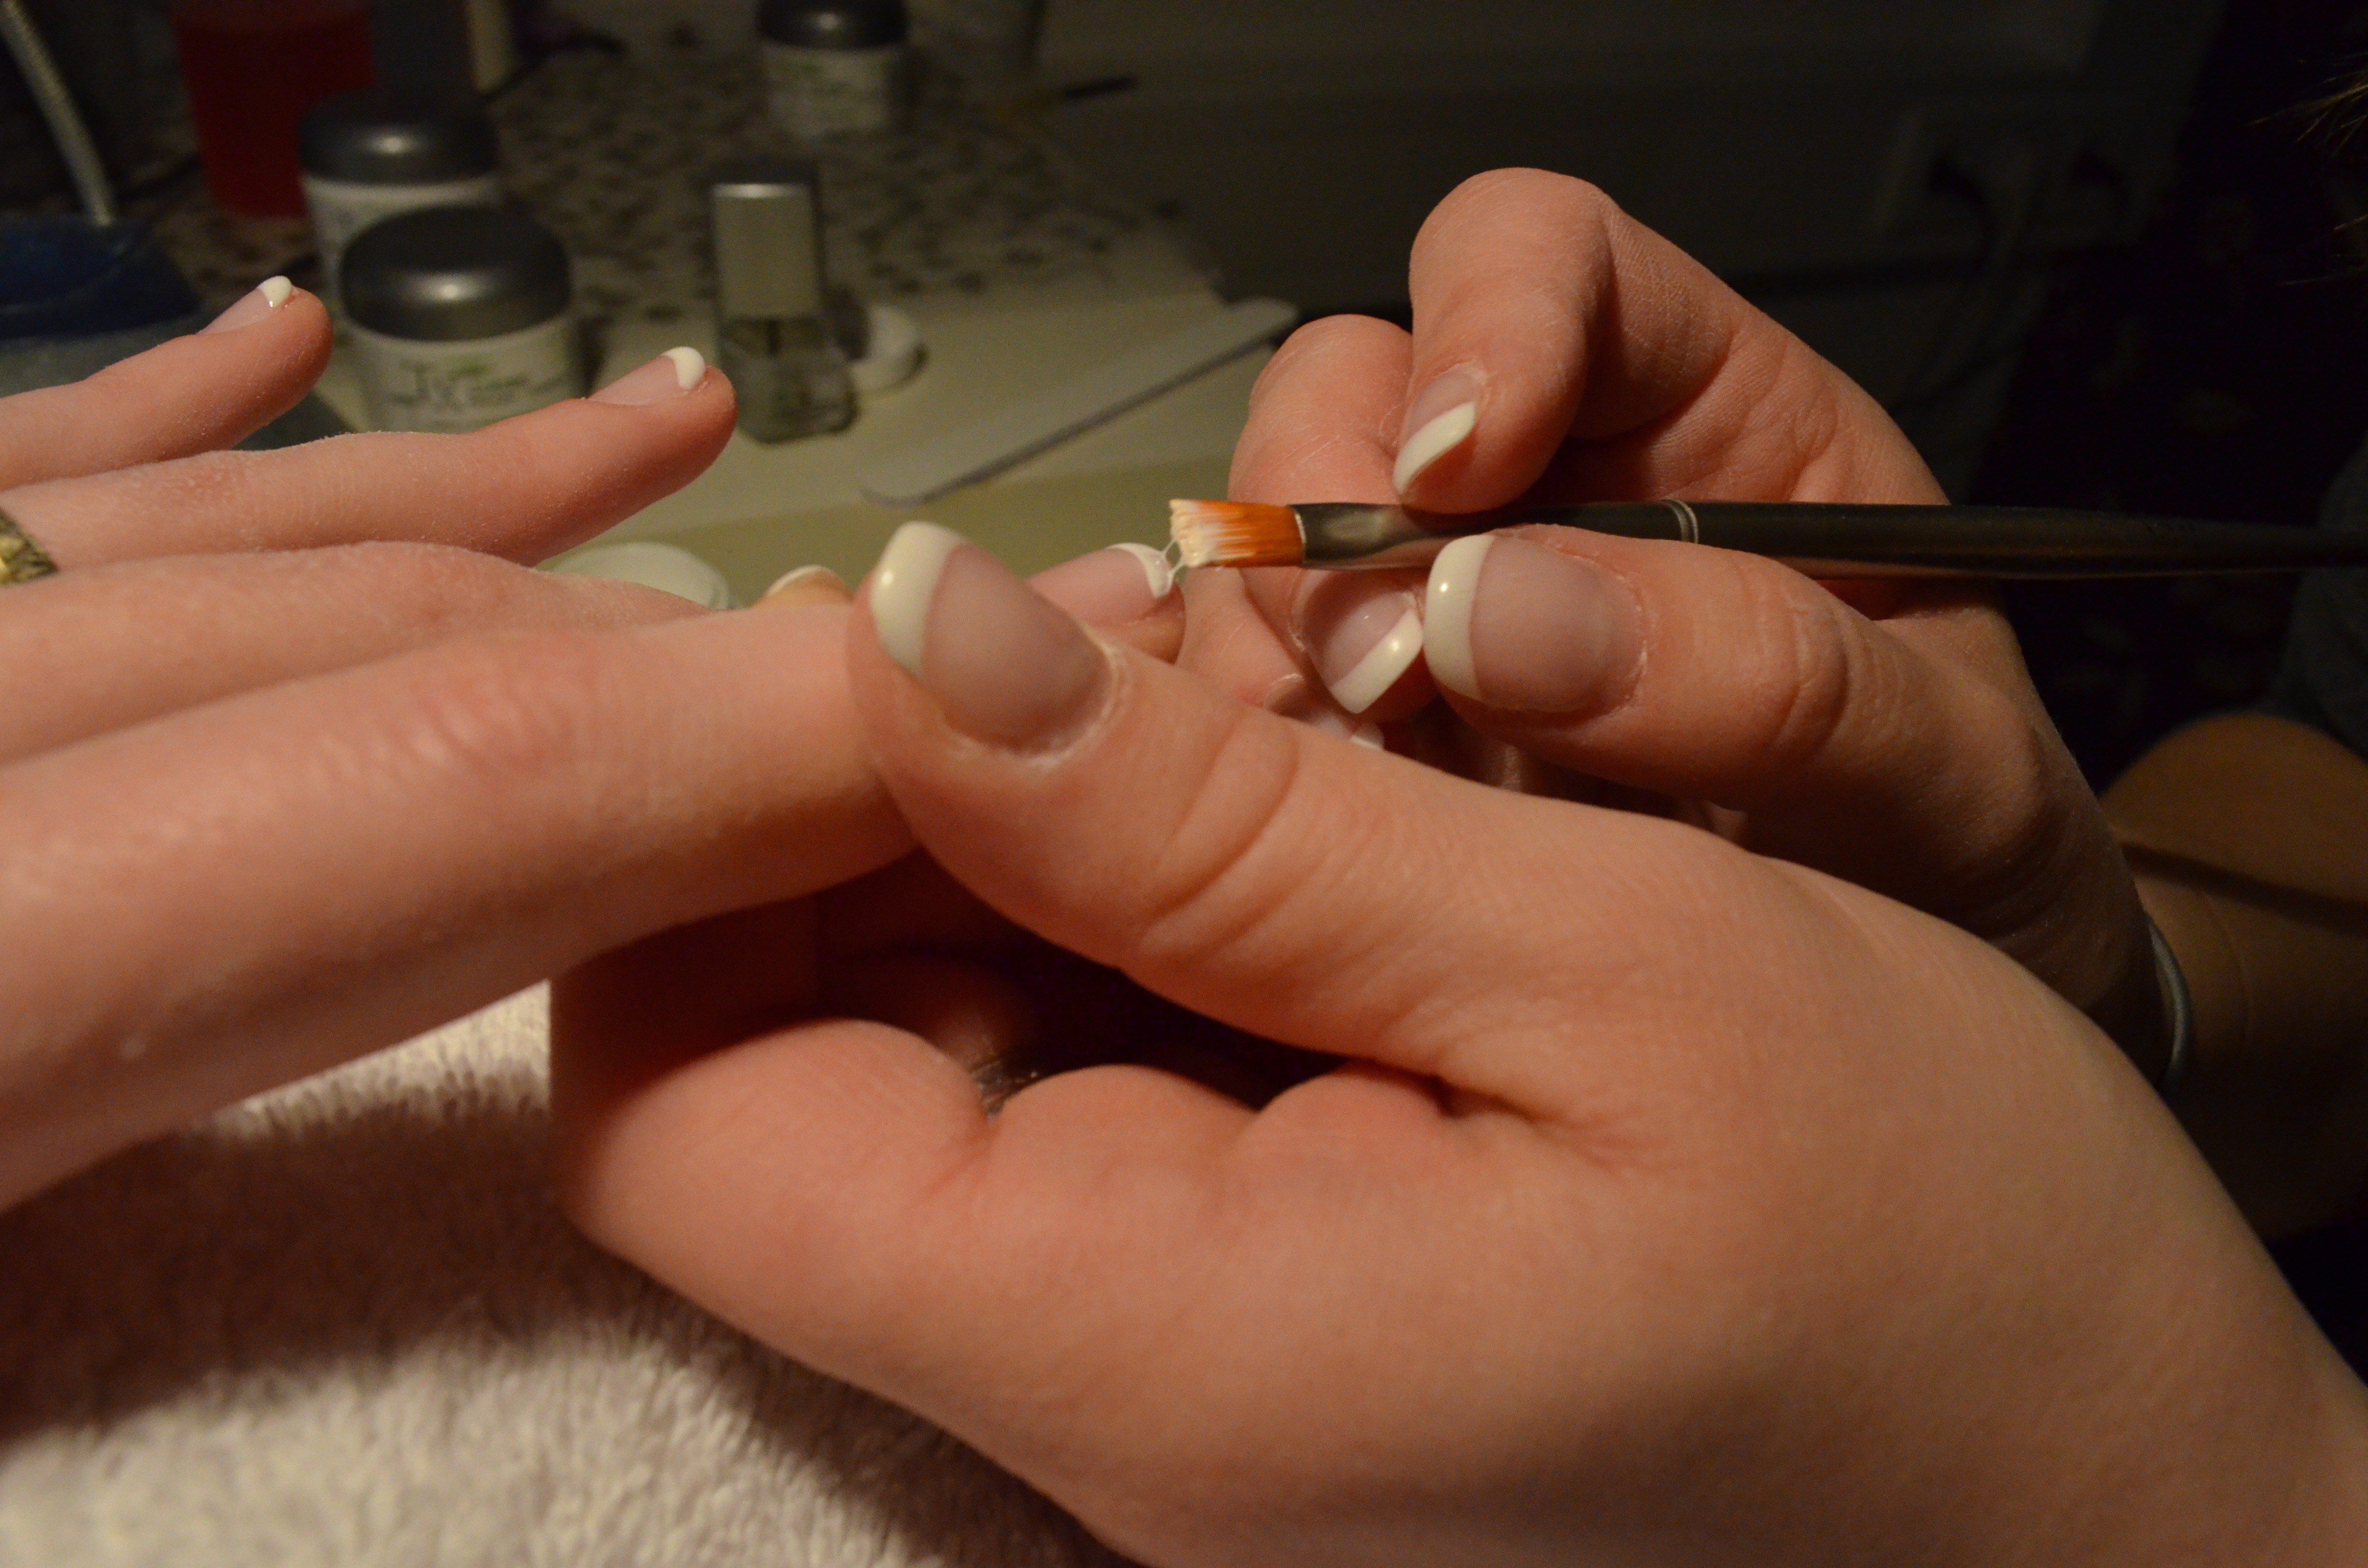
hand, leg, finger, nail, lip, mouth, manicure, human body, face, hands, eye, head, fingernails, skin, organ, cosmetics, nail care, nail design, frenchnails